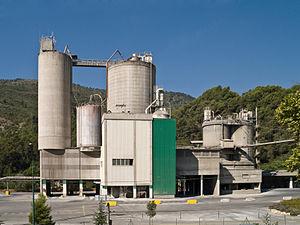
Cimenterie Lafarge à Contes (Alpes-Maritimes, France)
Contes est une commune française située dans le département des Alpes-Maritimes, en région Provence-Alpes-Côte d'Azur. Ses habitants sont appelés les Contois.